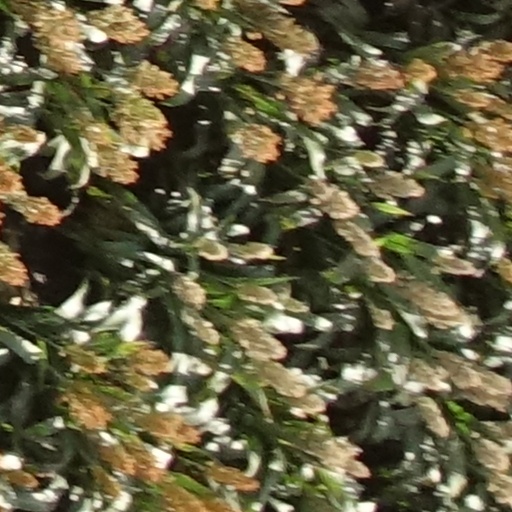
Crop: sorghum